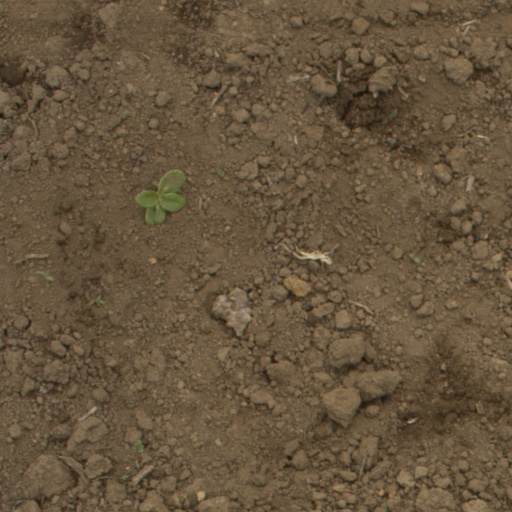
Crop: Jerusalem artichoke